Bergkirche (Eisenstadt)

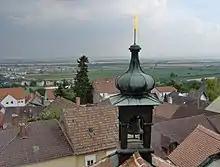

The church still possesses its original organ, built in the 18th century by the Viennese maker Gottfried Malleck; the instrument has been restored to its original state, as it was when it was played by Haydn and Beethoven at the premieres of famous works (see below). The original console, however, is no longer used but resides now in the nearby Haydn Museum.